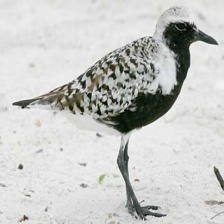
Species: GREY PLOVER
Scientific name: PLUVIALIS SQUATAROLA